Nicaraguan Air Force

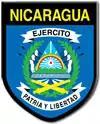

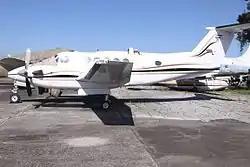
A Nicaraguan Beechcraft King Air sits on the tarmac at La Aurora International Airport

The Nicaraguan Air Force is the air defense branch of the armed forces of Nicaragua. It continues the former Sandinista air units. Before 1979 the Nicaraguan National Guard had some air units.